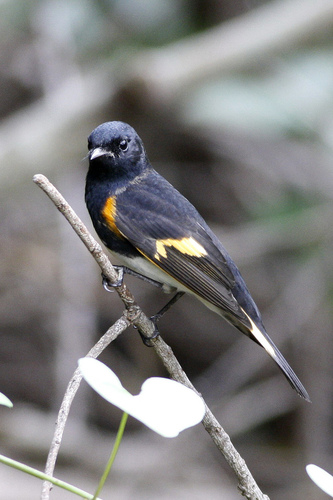
the bird is black with yellow details on the side wings.
a black bird with yellow wing bars that has a short black pointed bill and black eyes.
this is a black bird with a yellow side and a black eyering
this dark colored bird has a yellow wingbar, side and outer rectrices.
the dark blue bird has yellow spots on its feathers.
this bird is black with red and has a very short beak.
this bird is black and yellow in color, with a black beak.
this black bird has beautiful splashes of yellow near its wingbars and on its side, with a small pointed beak and black tarsus and feet.
this bird has a black throat, a black crown, and black wings with yellow wingbars.
this is a dark blue bird with a white belly, a yellow wing bar, and black secondaries.
Species: American Redstart